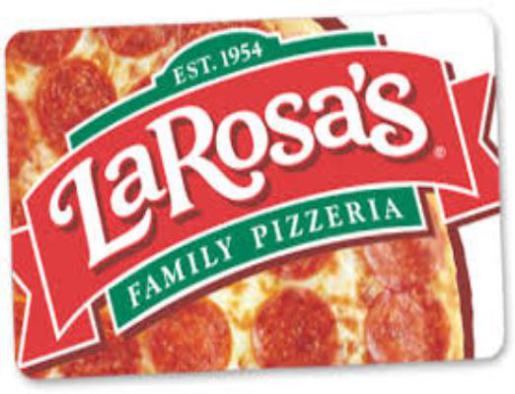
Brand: larosa's pizzeria
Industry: Food